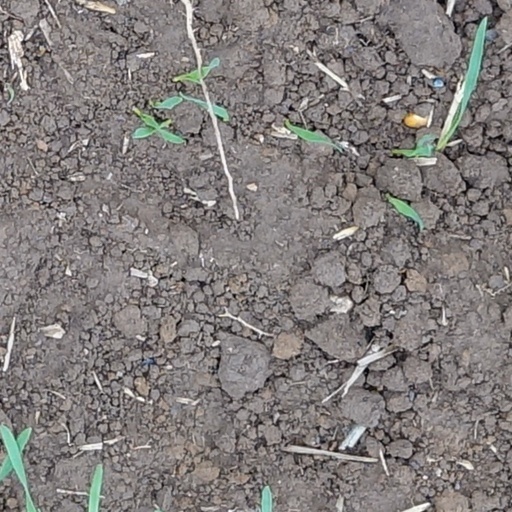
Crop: wheat